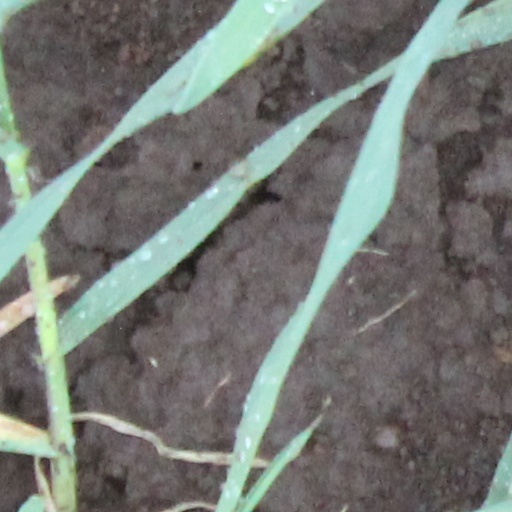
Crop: wheat